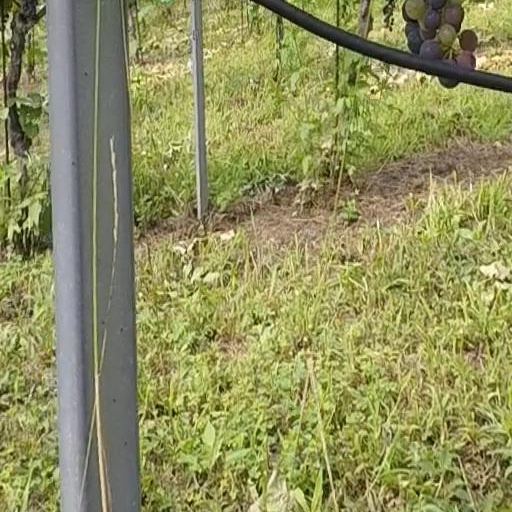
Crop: grape